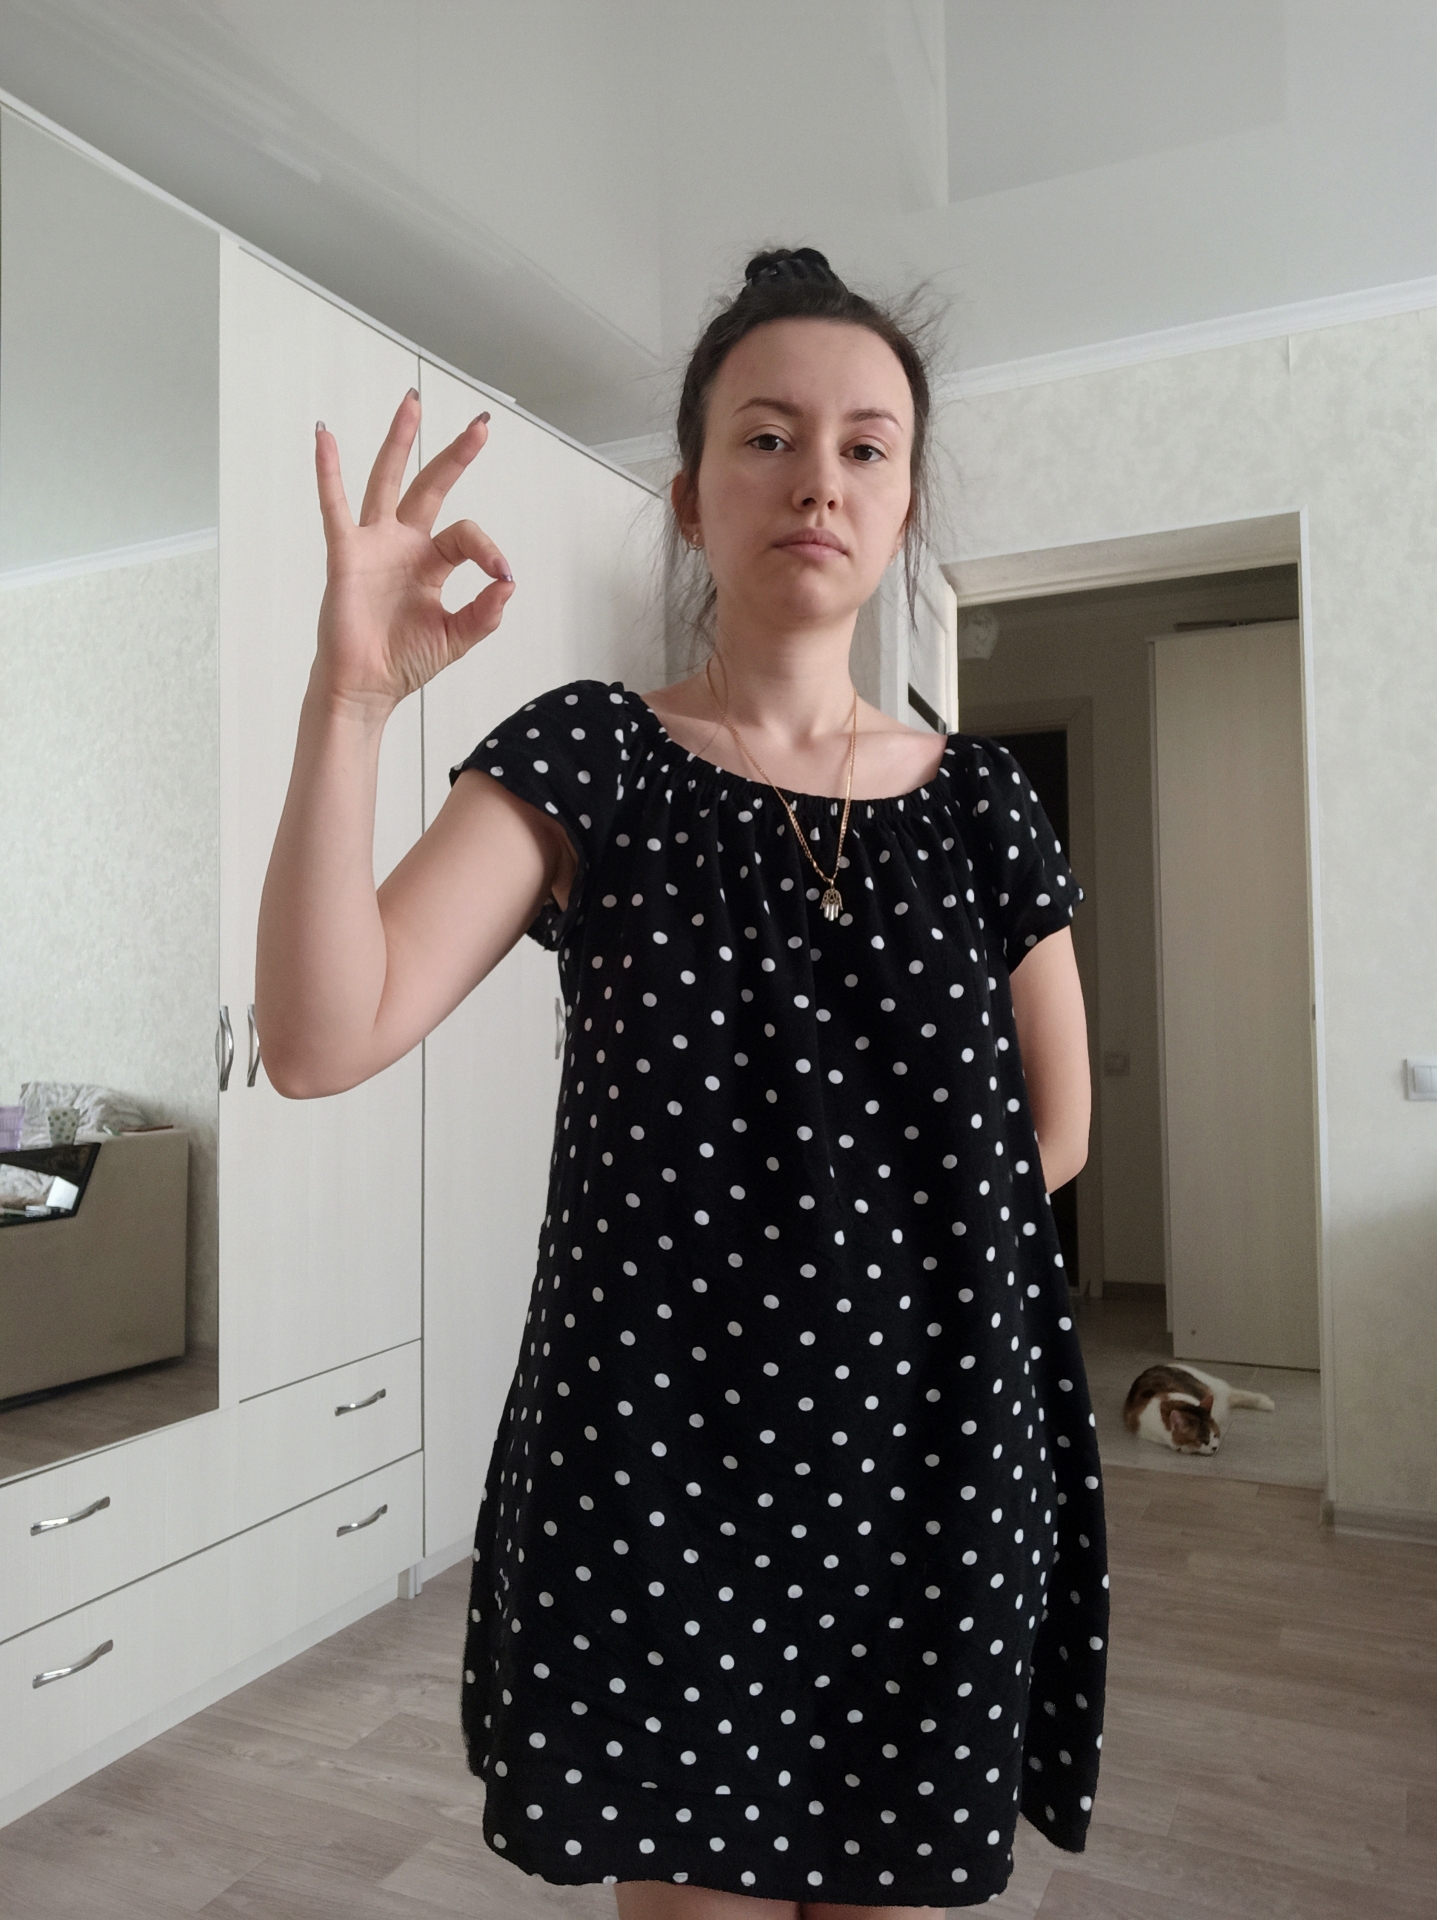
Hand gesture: ok